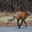
Label: fox